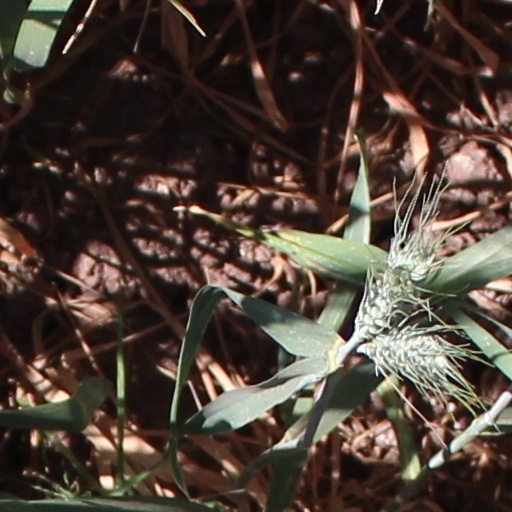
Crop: wheat